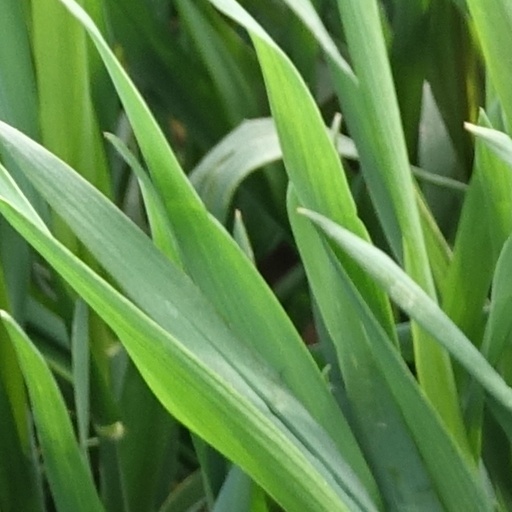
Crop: wheat